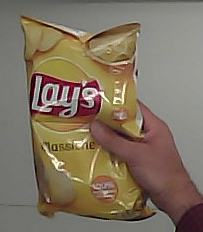
Product: lays_classic